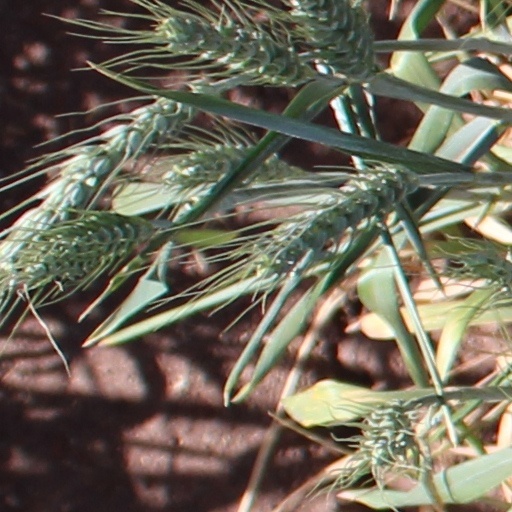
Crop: wheat